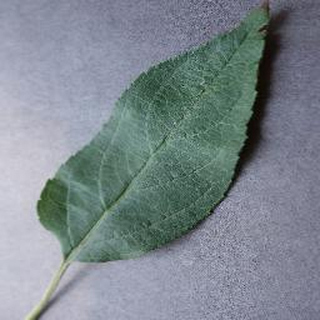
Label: healthy_apple